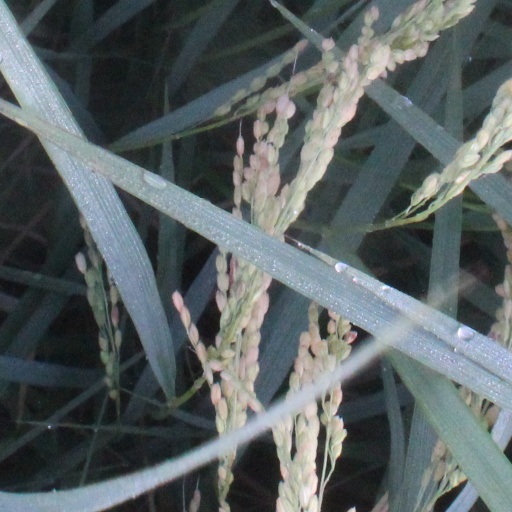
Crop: rice